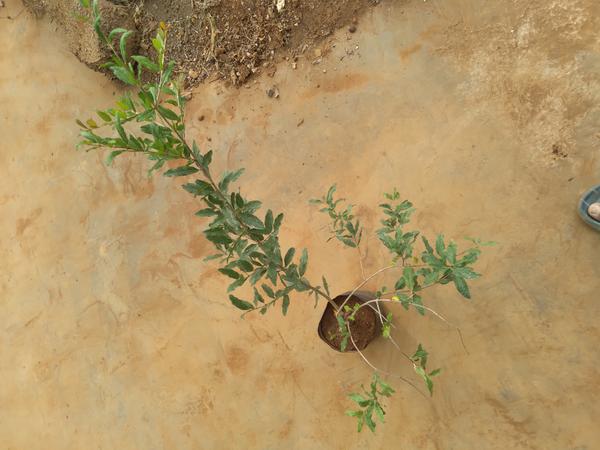
Plant: Pomegranate